California Polytechnic State University Mustang Band

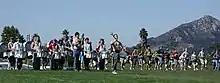

The Mustang Band plays at every home football game and attends at least one away game per year. Popular travel places are Davis, Sacramento, and San Diego. Before each football game, the march down to Alex G. Spanos Stadium becomes a show in itself. The band marches to Cal Poly's own traditional drum cadences, such as Baja Blasted, Tick Tock, Musty Mambo, and George, which is by far the most popular. Each section also has its own moves as they progress down to the field. In 2010 a new tradition was established to warm up outside the University Union before stepping off for the stadium. On the way to the stadium, the band will occasionally make a stop at FanFest (in previous years, it was the president's house) where they perform a few numbers for fellow students. The band then proceeds to the BBQ/Tailgate party, where they perform a few more songs before they make their way down to the field for the pre-game performance. The Pre-Game Show begins with a high-step run-on, continues with the Cal Poly Fanfare, "Yea Poly," the "Alma Mater," and at the end of each performance the band plays the Star-Spangled Banner while the ROTC brings the flags to the field. At the conclusion of the national anthem, the band marches to the north end zone, forms a tunnel extending from the inflated tunnel, and plays the fight song while the team runs onto the field. This performance is usually the same for each game the marching band attends.